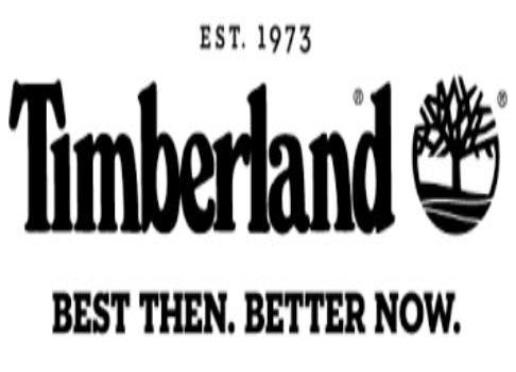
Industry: Clothes